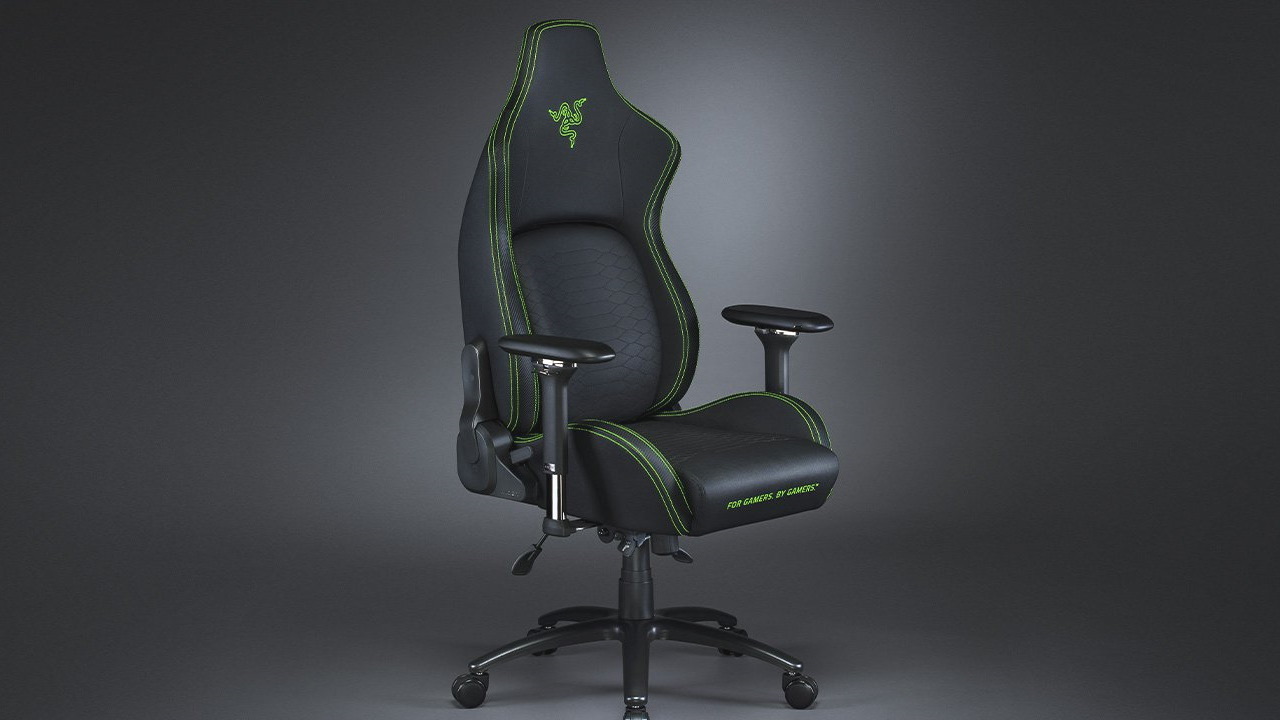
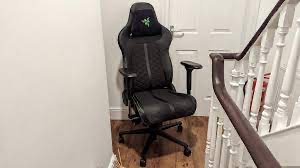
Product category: items_chair
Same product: no